Synthesizer

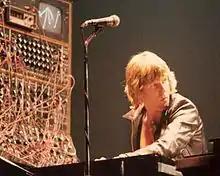
Keyboardist Keith Emerson performing with a Moog synthesizer in 1970

The Moog was adopted by 1960s rock acts including the Doors, the Grateful Dead, the Rolling Stones, the Beatles, and Keith Emerson. Emerson was the first major rock musician to perform with the Moog and it became a trademark of his performances, helping take his band Emerson, Lake & Palmer to global stardom. According to "Analog Days", the likes of Emerson, with his Moog performances, "did for the keyboard what Jimi Hendrix did for the guitar". String synthesizers were used by 1970s progressive rock bands including Camel, Caravan, Electric Light Orchestra, Gentle Giant and Renaissance.